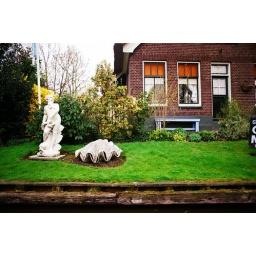
Giethoorn boat trip 4.8 x chilly sheep picnic in the car